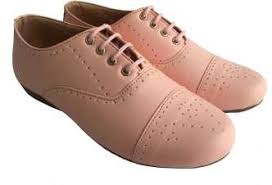
Label: Brogue